Voltage doubler

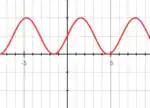
Output voltage of Villard circuit

The Villard circuit, conceived by Paul Ulrich Villard, consists simply of a capacitor and a diode. While it has the great benefit of simplicity, its output has very poor ripple characteristics. Essentially, the circuit is a diode clamp circuit. The capacitor is charged on the negative half cycles to the peak AC voltage ("V"). The output is the superposition of the input AC waveform and the steady DC of the capacitor. The effect of the circuit is to shift the DC value of the waveform. The negative peaks of the AC waveform are "clamped" to 0 V (actually −"V", the small forward bias voltage of the diode) by the diode, therefore the positive peaks of the output waveform are 2"V". The peak-to-peak ripple is an enormous 2"V" and cannot be smoothed unless the circuit is effectively turned into one of the more sophisticated forms. This is the circuit (with diode reversed) used to supply the negative high voltage for the magnetron in a microwave oven.